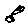
Label: 8